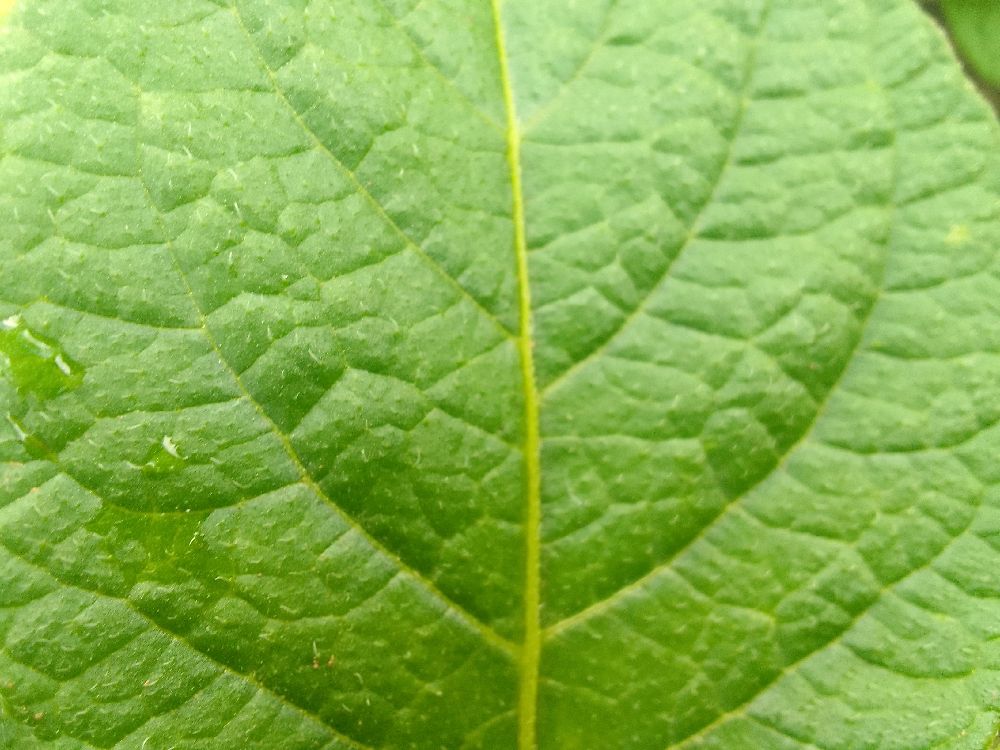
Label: Healthy